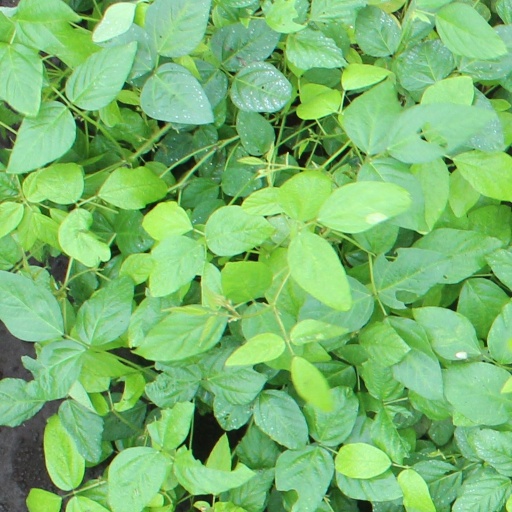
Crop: soybean